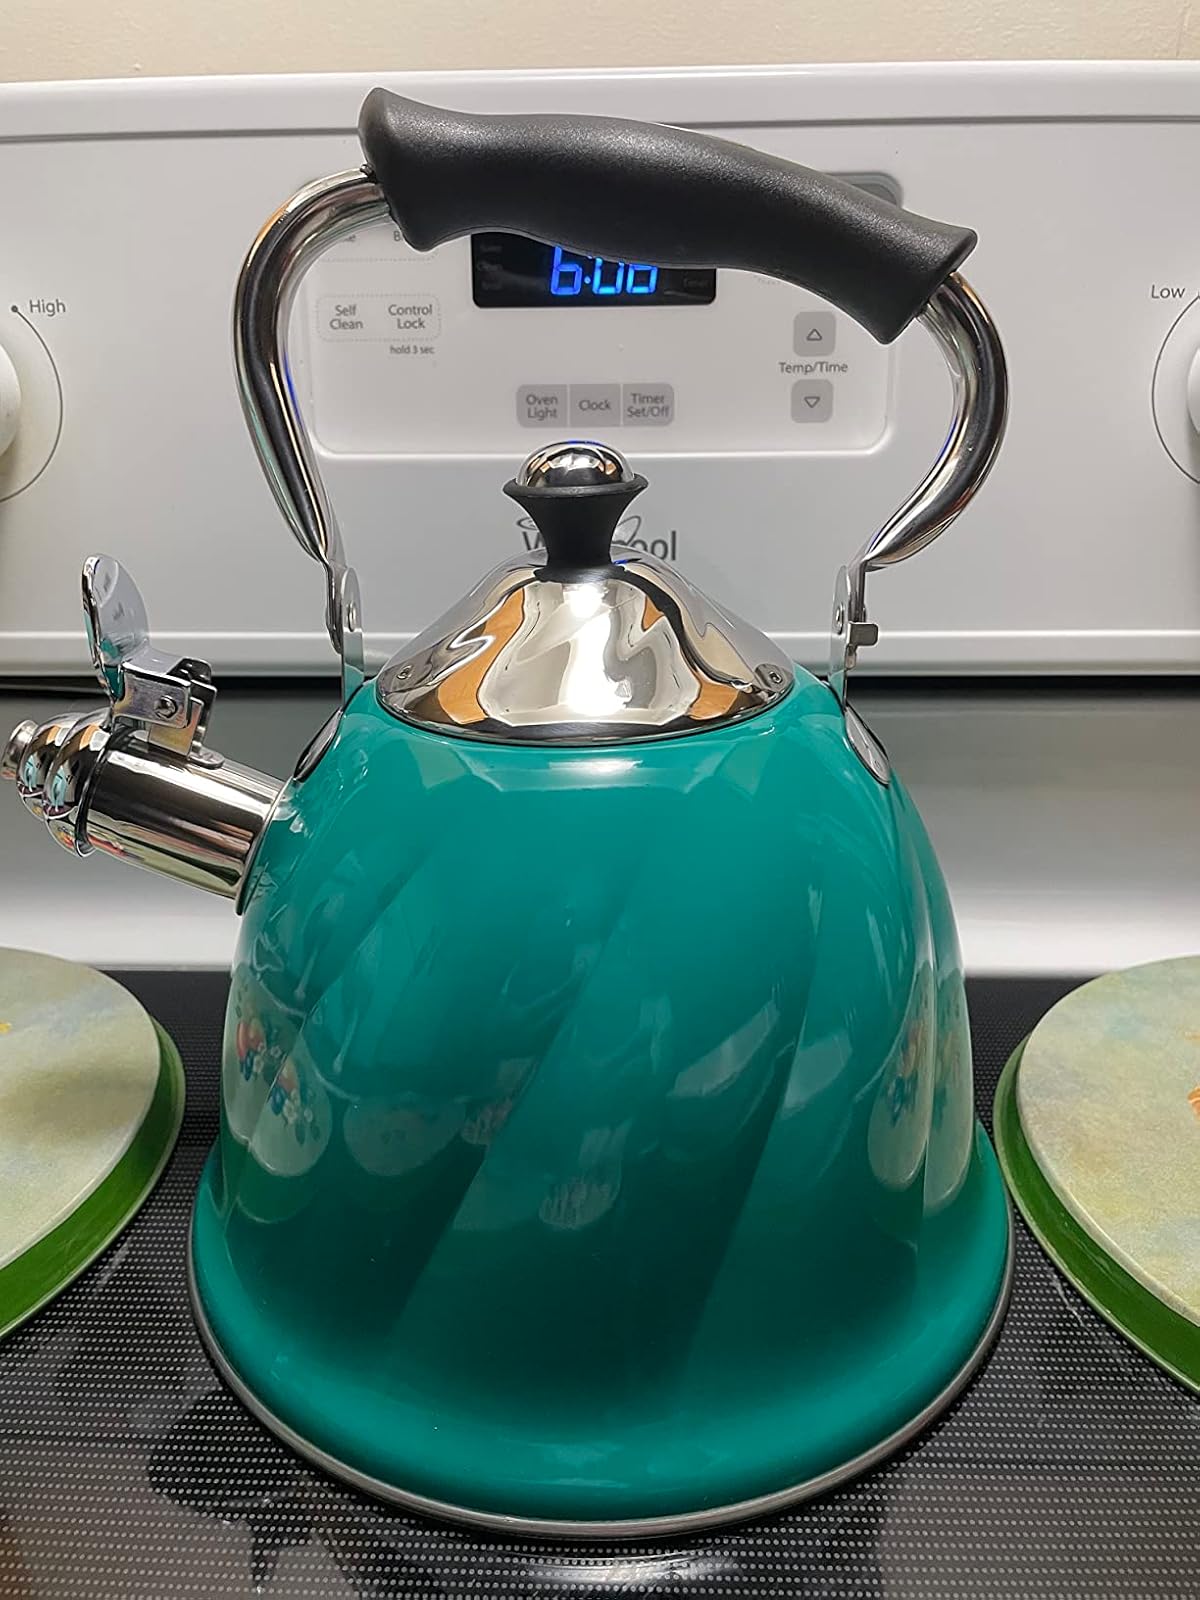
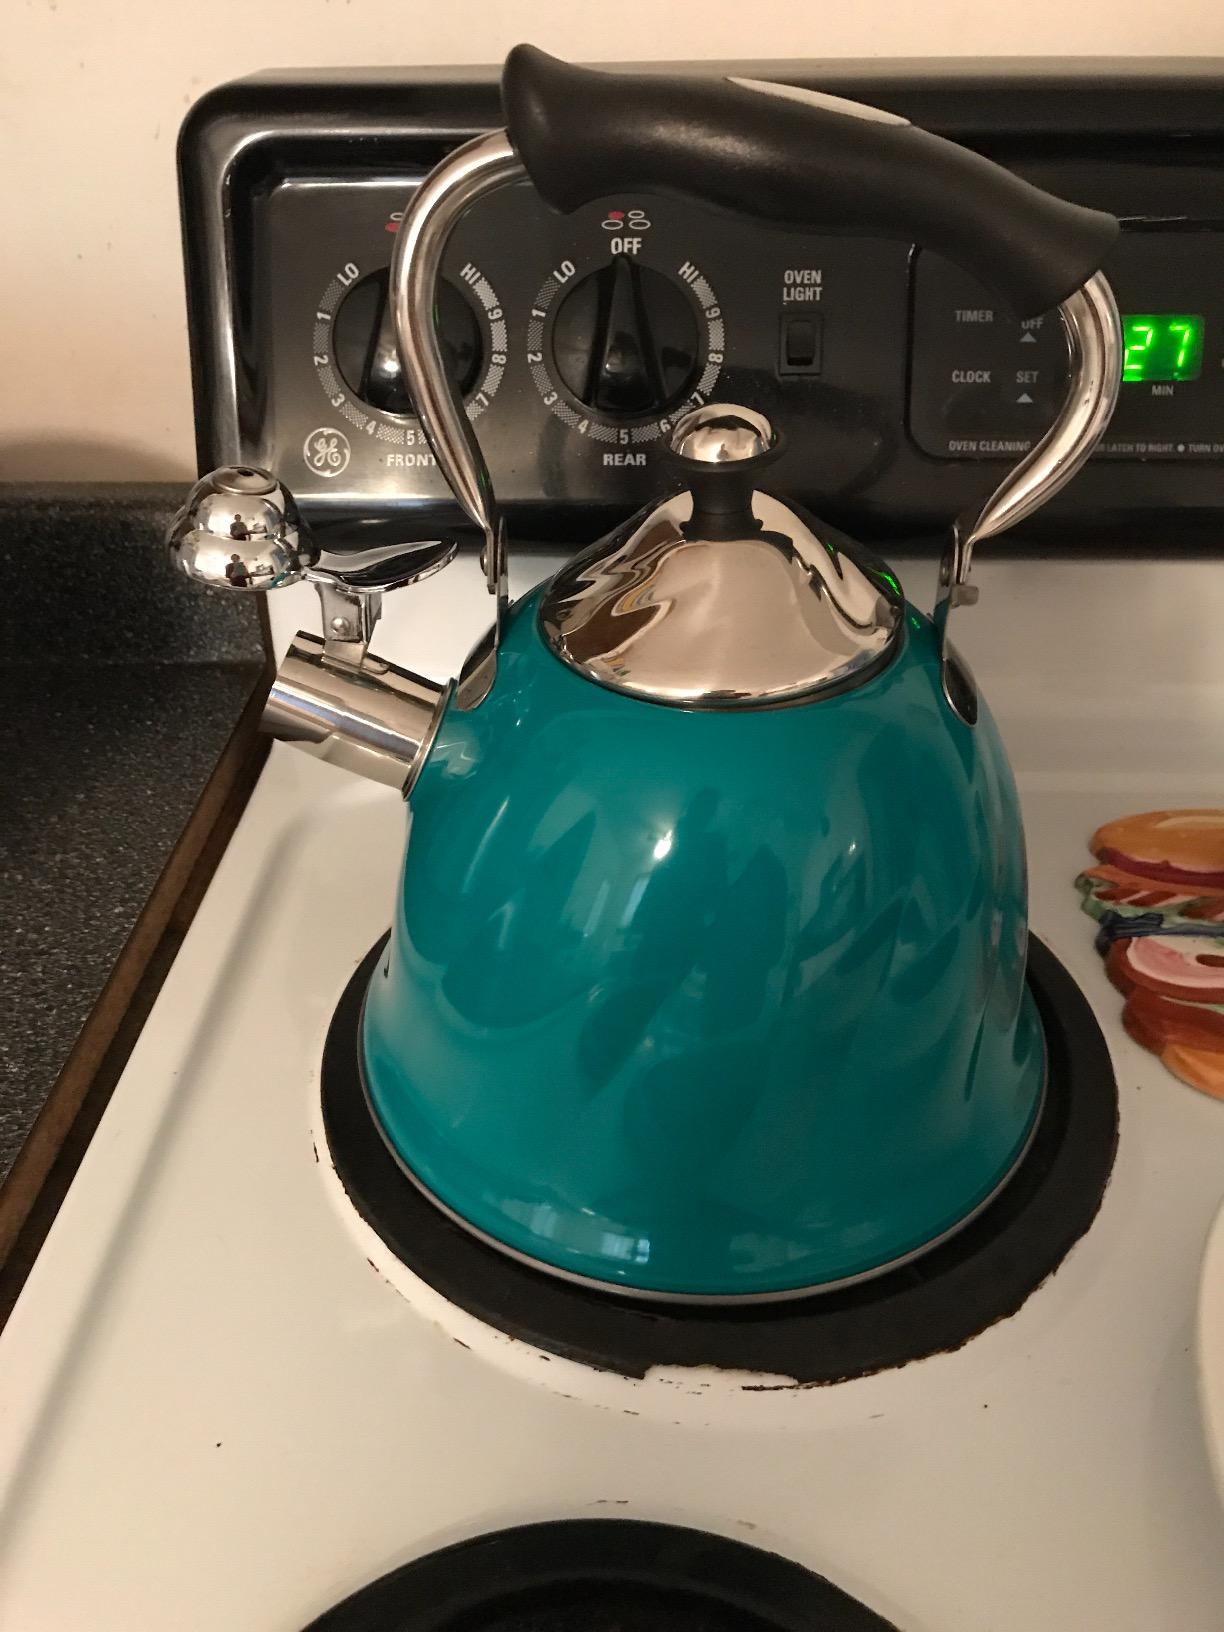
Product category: items_kettle
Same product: yes